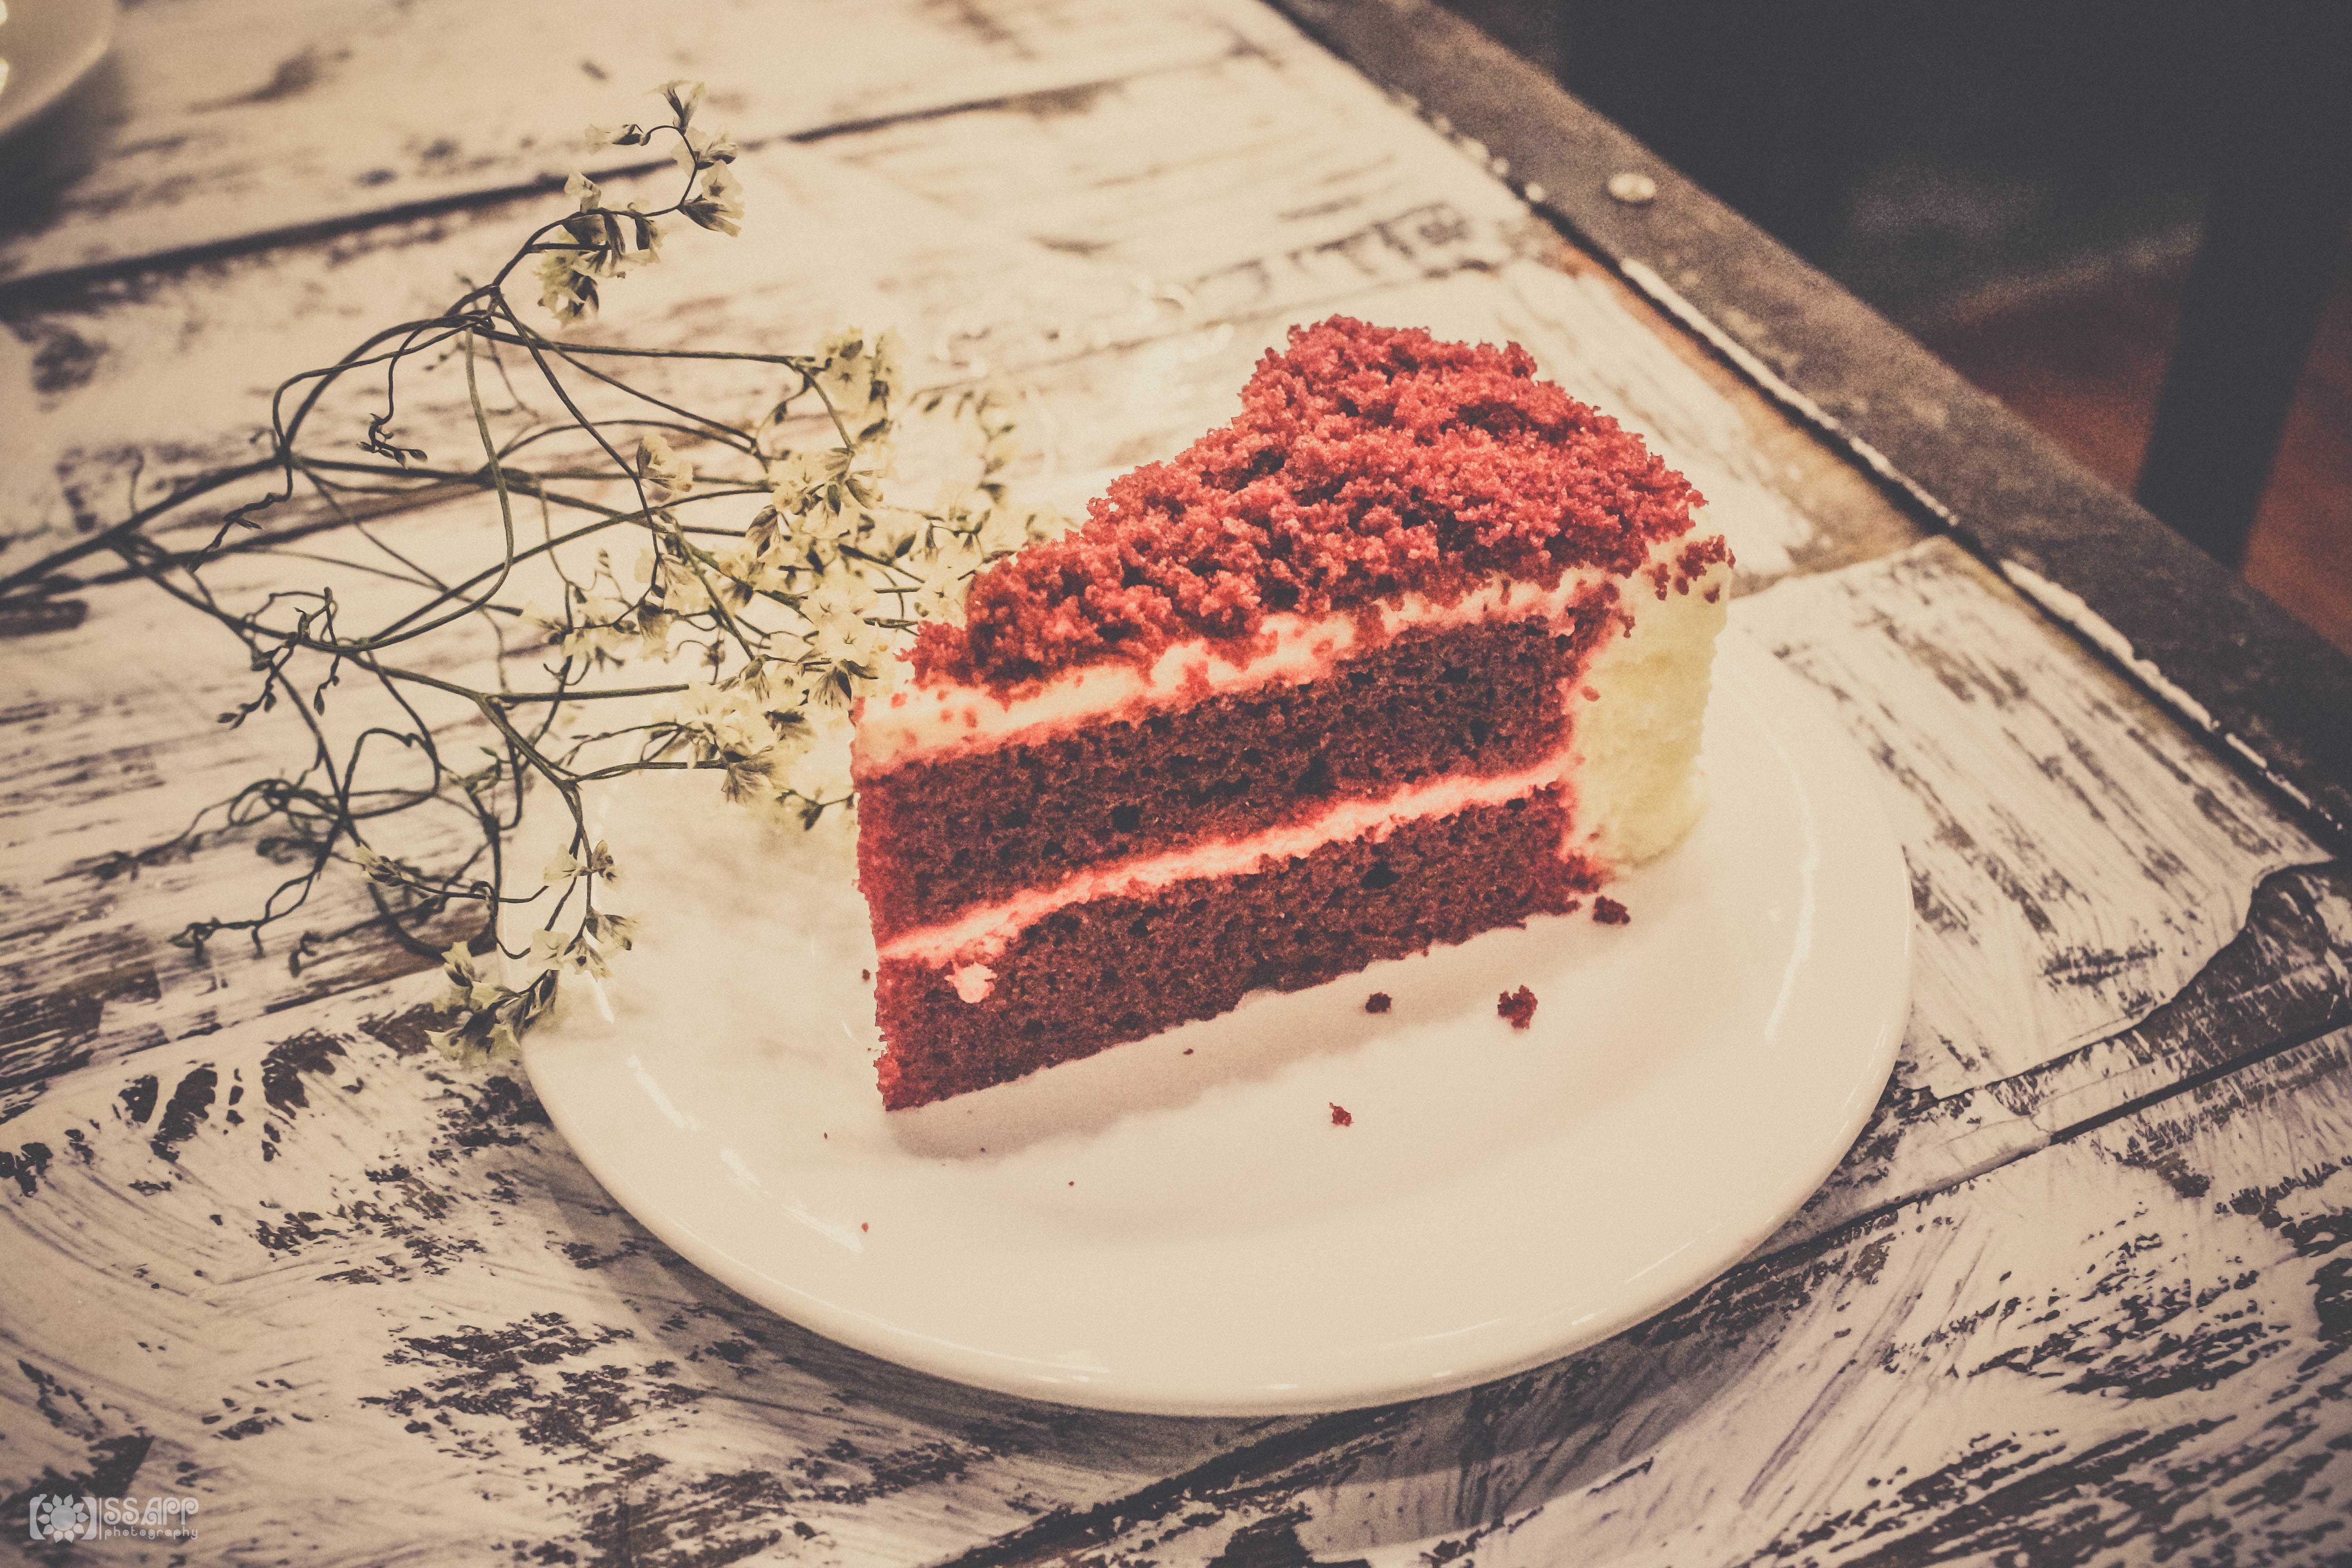
food, chocolate, baking, dessert, cake, chocolate cake, icing, sweetness, baked goods, flavor, torte, buttercream, chocolate brownie, sachertorte